International Article Number

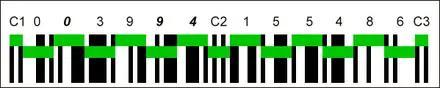
EAN-13 barcode. A green bar indicates the black bars and white spaces that encode a digit.

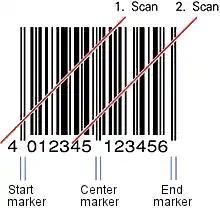
Scanning part of an EAN-13 barcode.

By utilizing the barcode's center marker, a scanner can decode an International Article Number (EAN) by scanning one half of the barcode at a time through a helical scan at a 45-degree angle. This method reconstructs the full code from partial scans, useful when the barcode is obscured or damaged. Error detection algorithms, such as checksum verification, play a crucial role by identifying and correcting scanning errors, ensuring accurate decoding. Additionally, modern scanners often employ omnidirectional scanning, enhancing their ability to read barcodes at various angles.